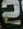
Number: 2